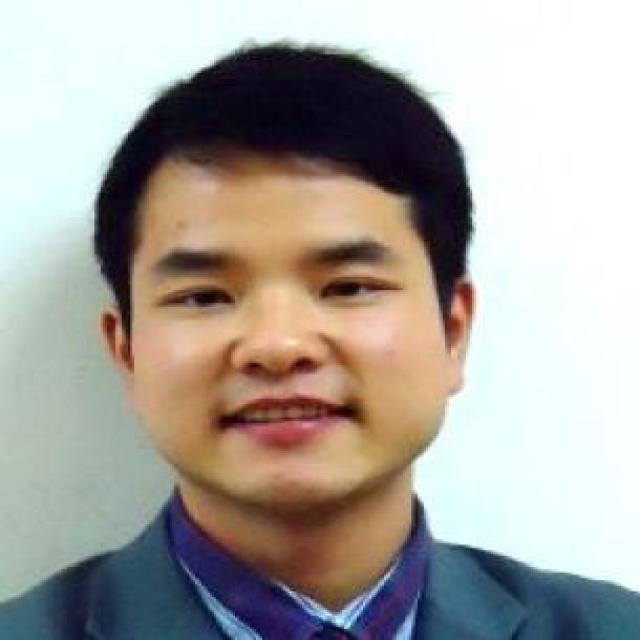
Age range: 21-44